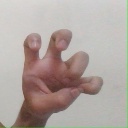
अक्षर: छ